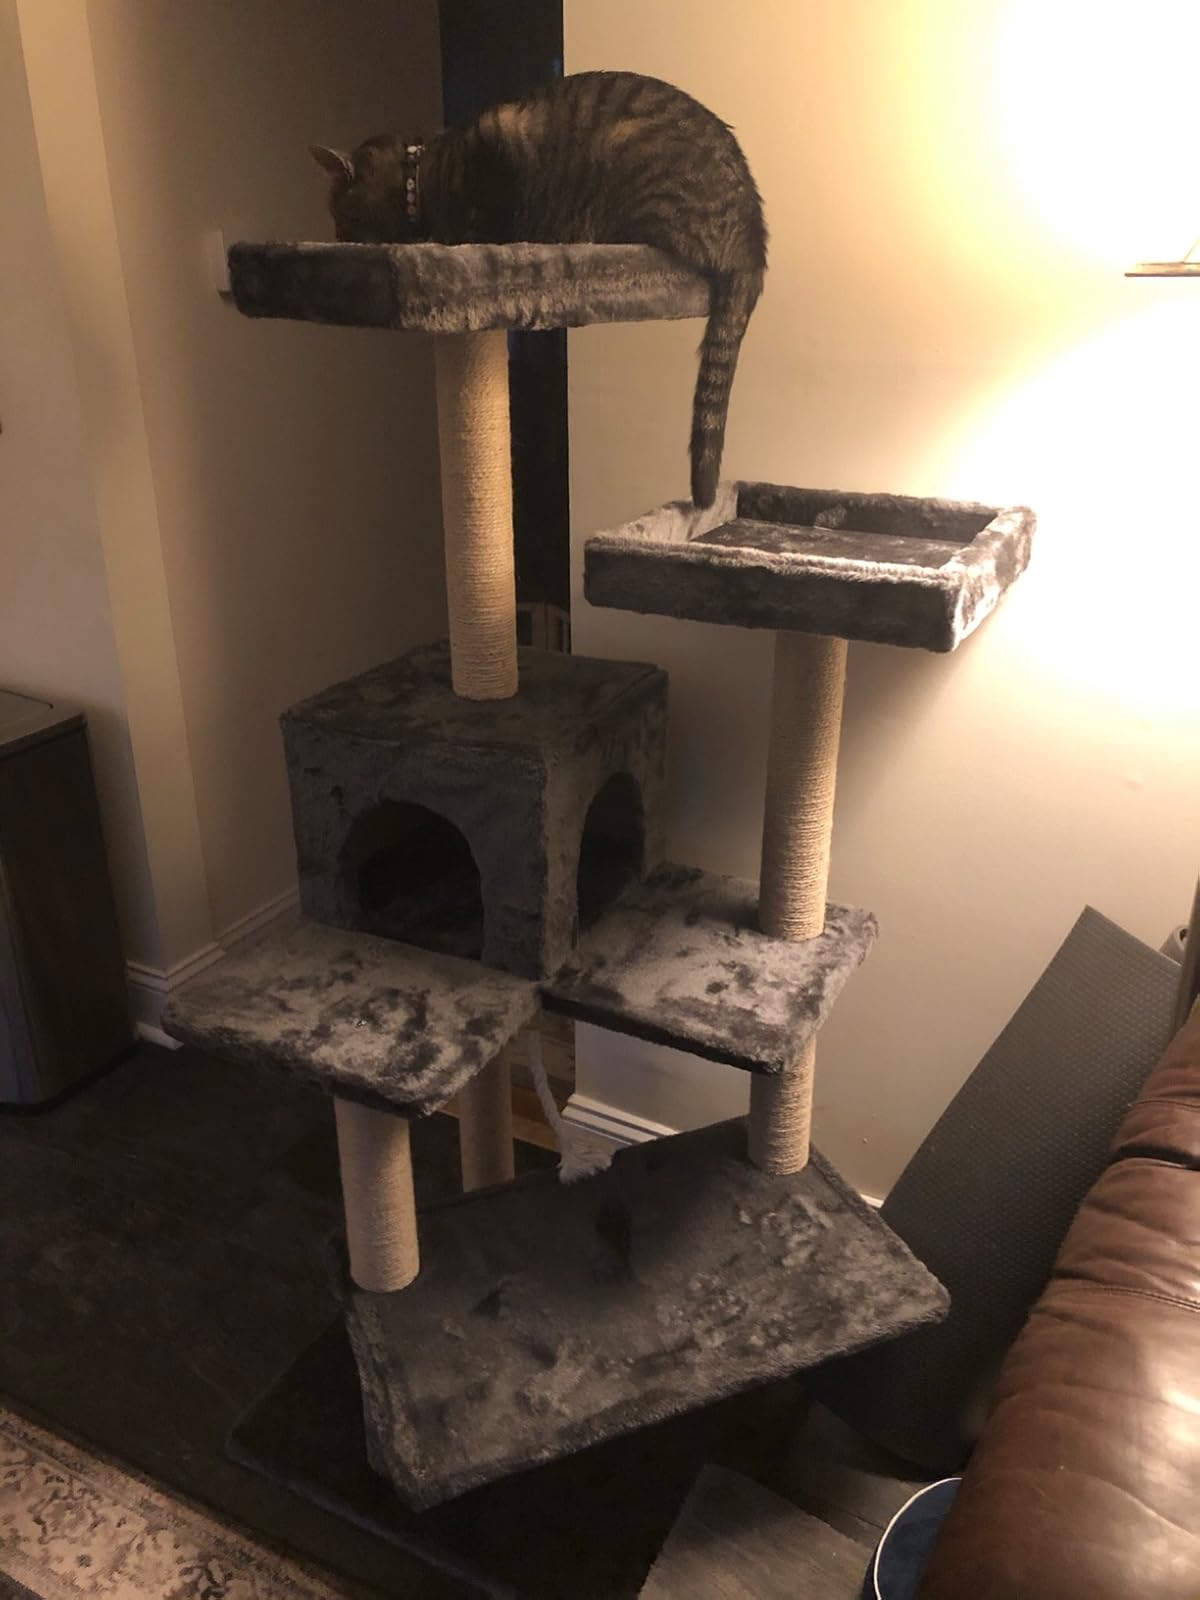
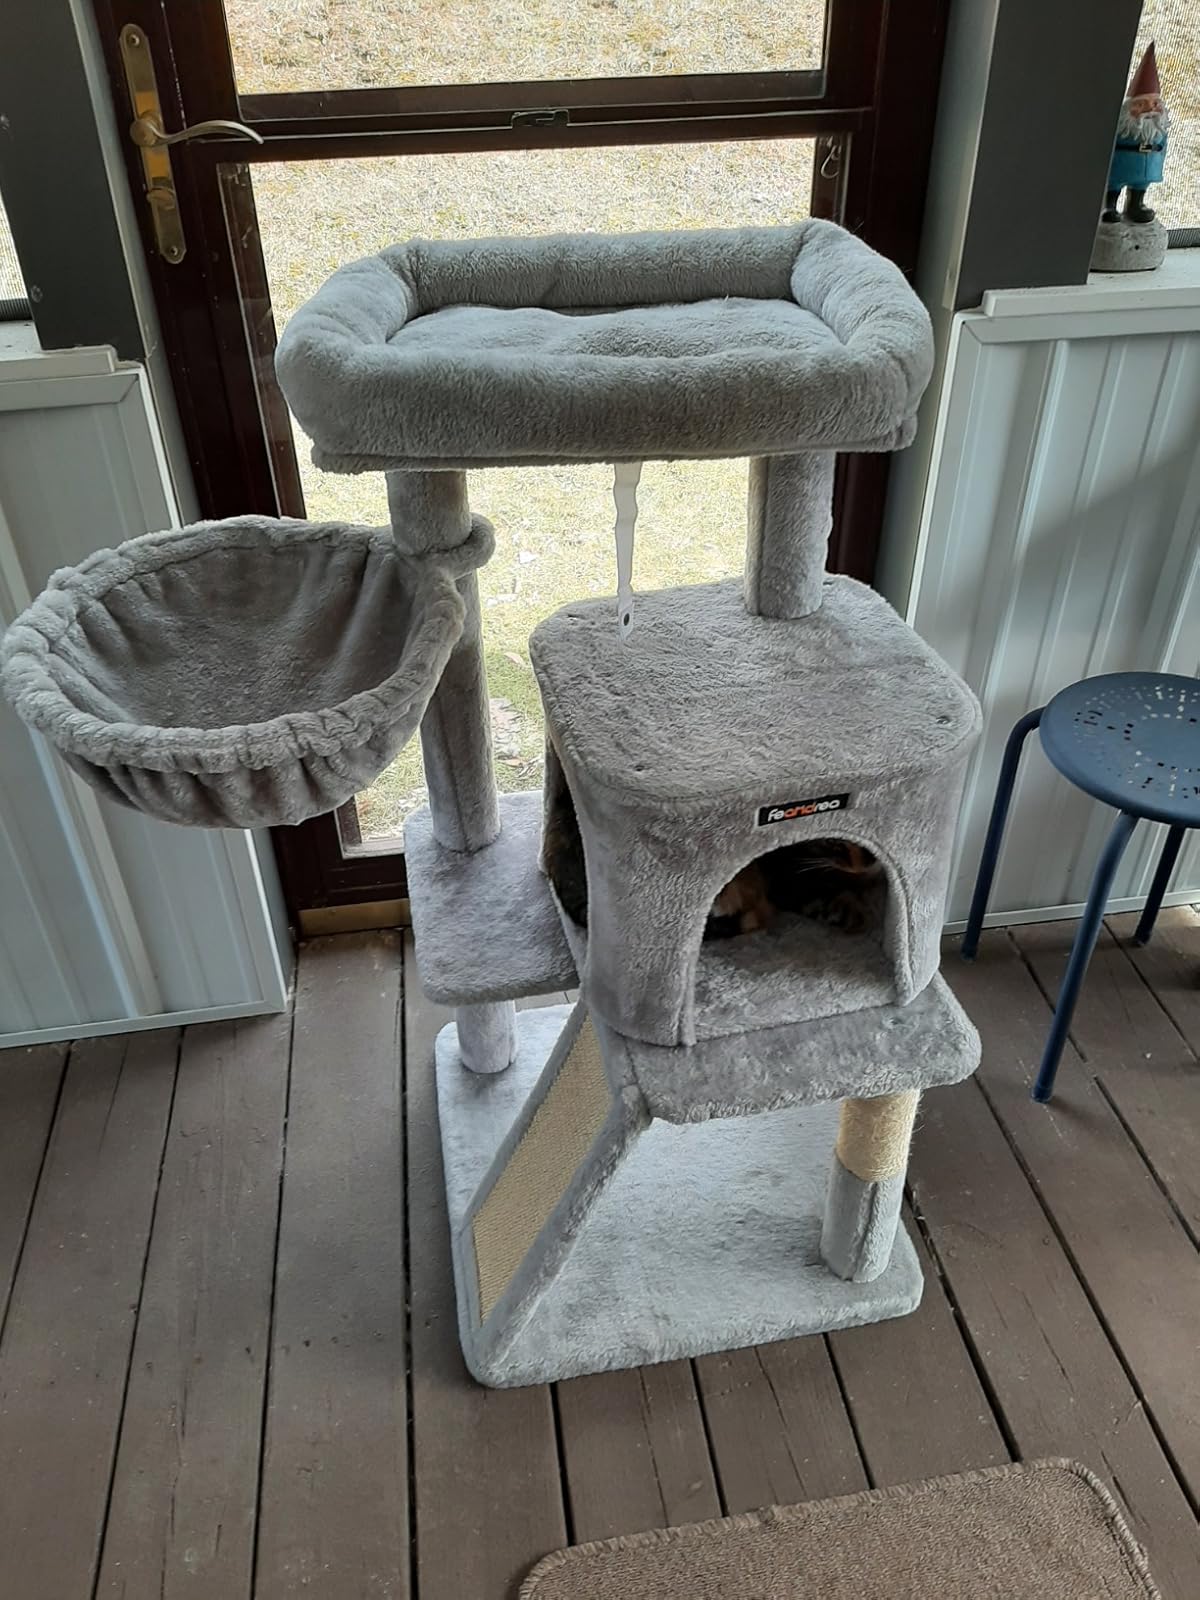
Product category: items_cat tree
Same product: no